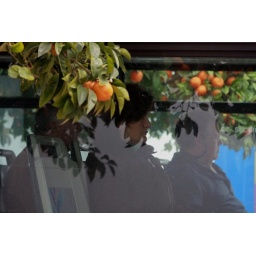
City bus in Arcos de la Frontera, Spain. Orange trees grew on both sides of the main street